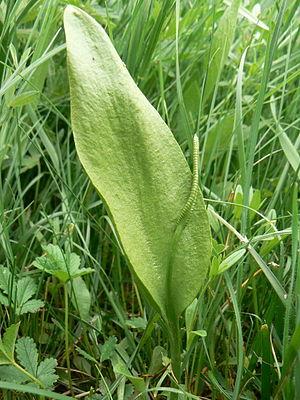
Le plateau d'Albion est situé à cheval sur les trois départements du Vaucluse, de la Drôme et des Alpes-de-Haute-Provence. Il se subdivise administrativement en sept communes : Sault, Ferrassières, Aurel, Revest-du-Bion, Saint-Trinit, Saint-Christol, Simiane-la-Rotonde.